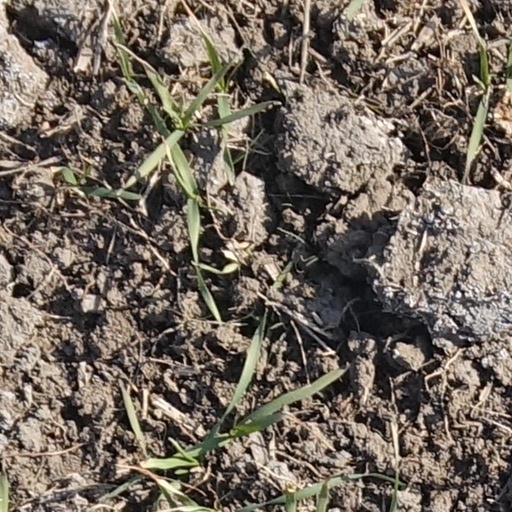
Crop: wheat